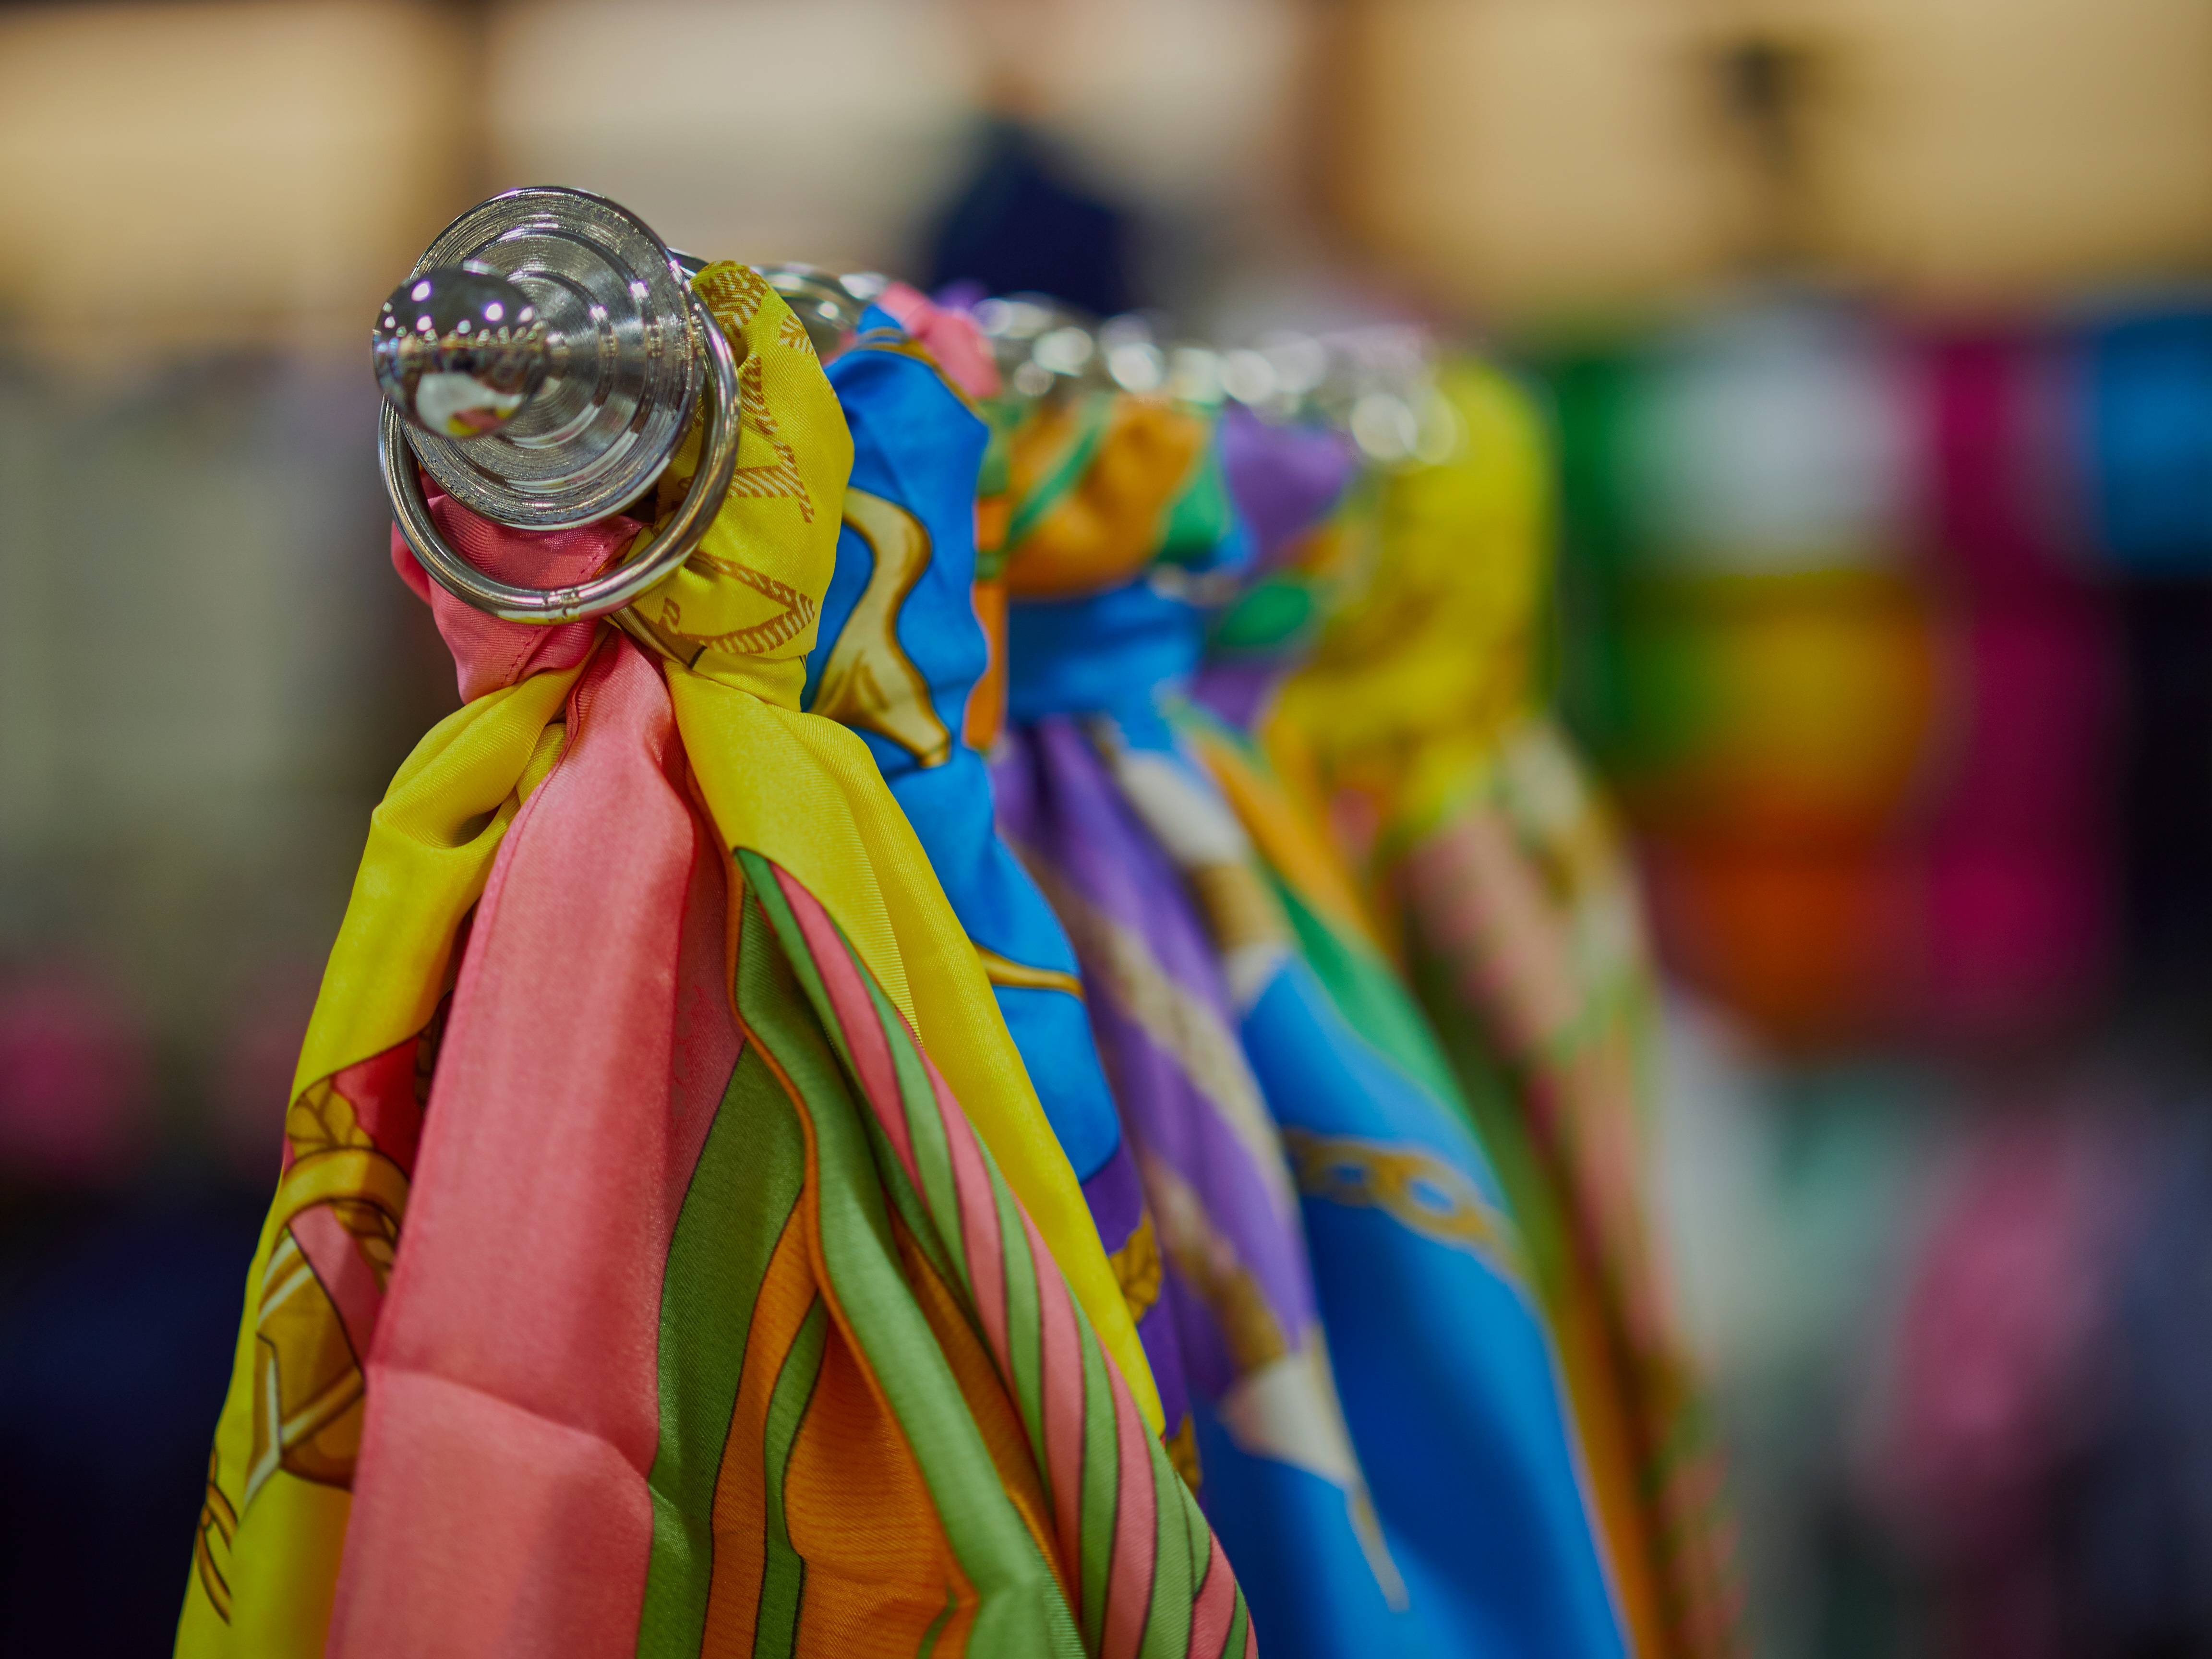
photography, flower, color, blue, yellow, close up, macro photography